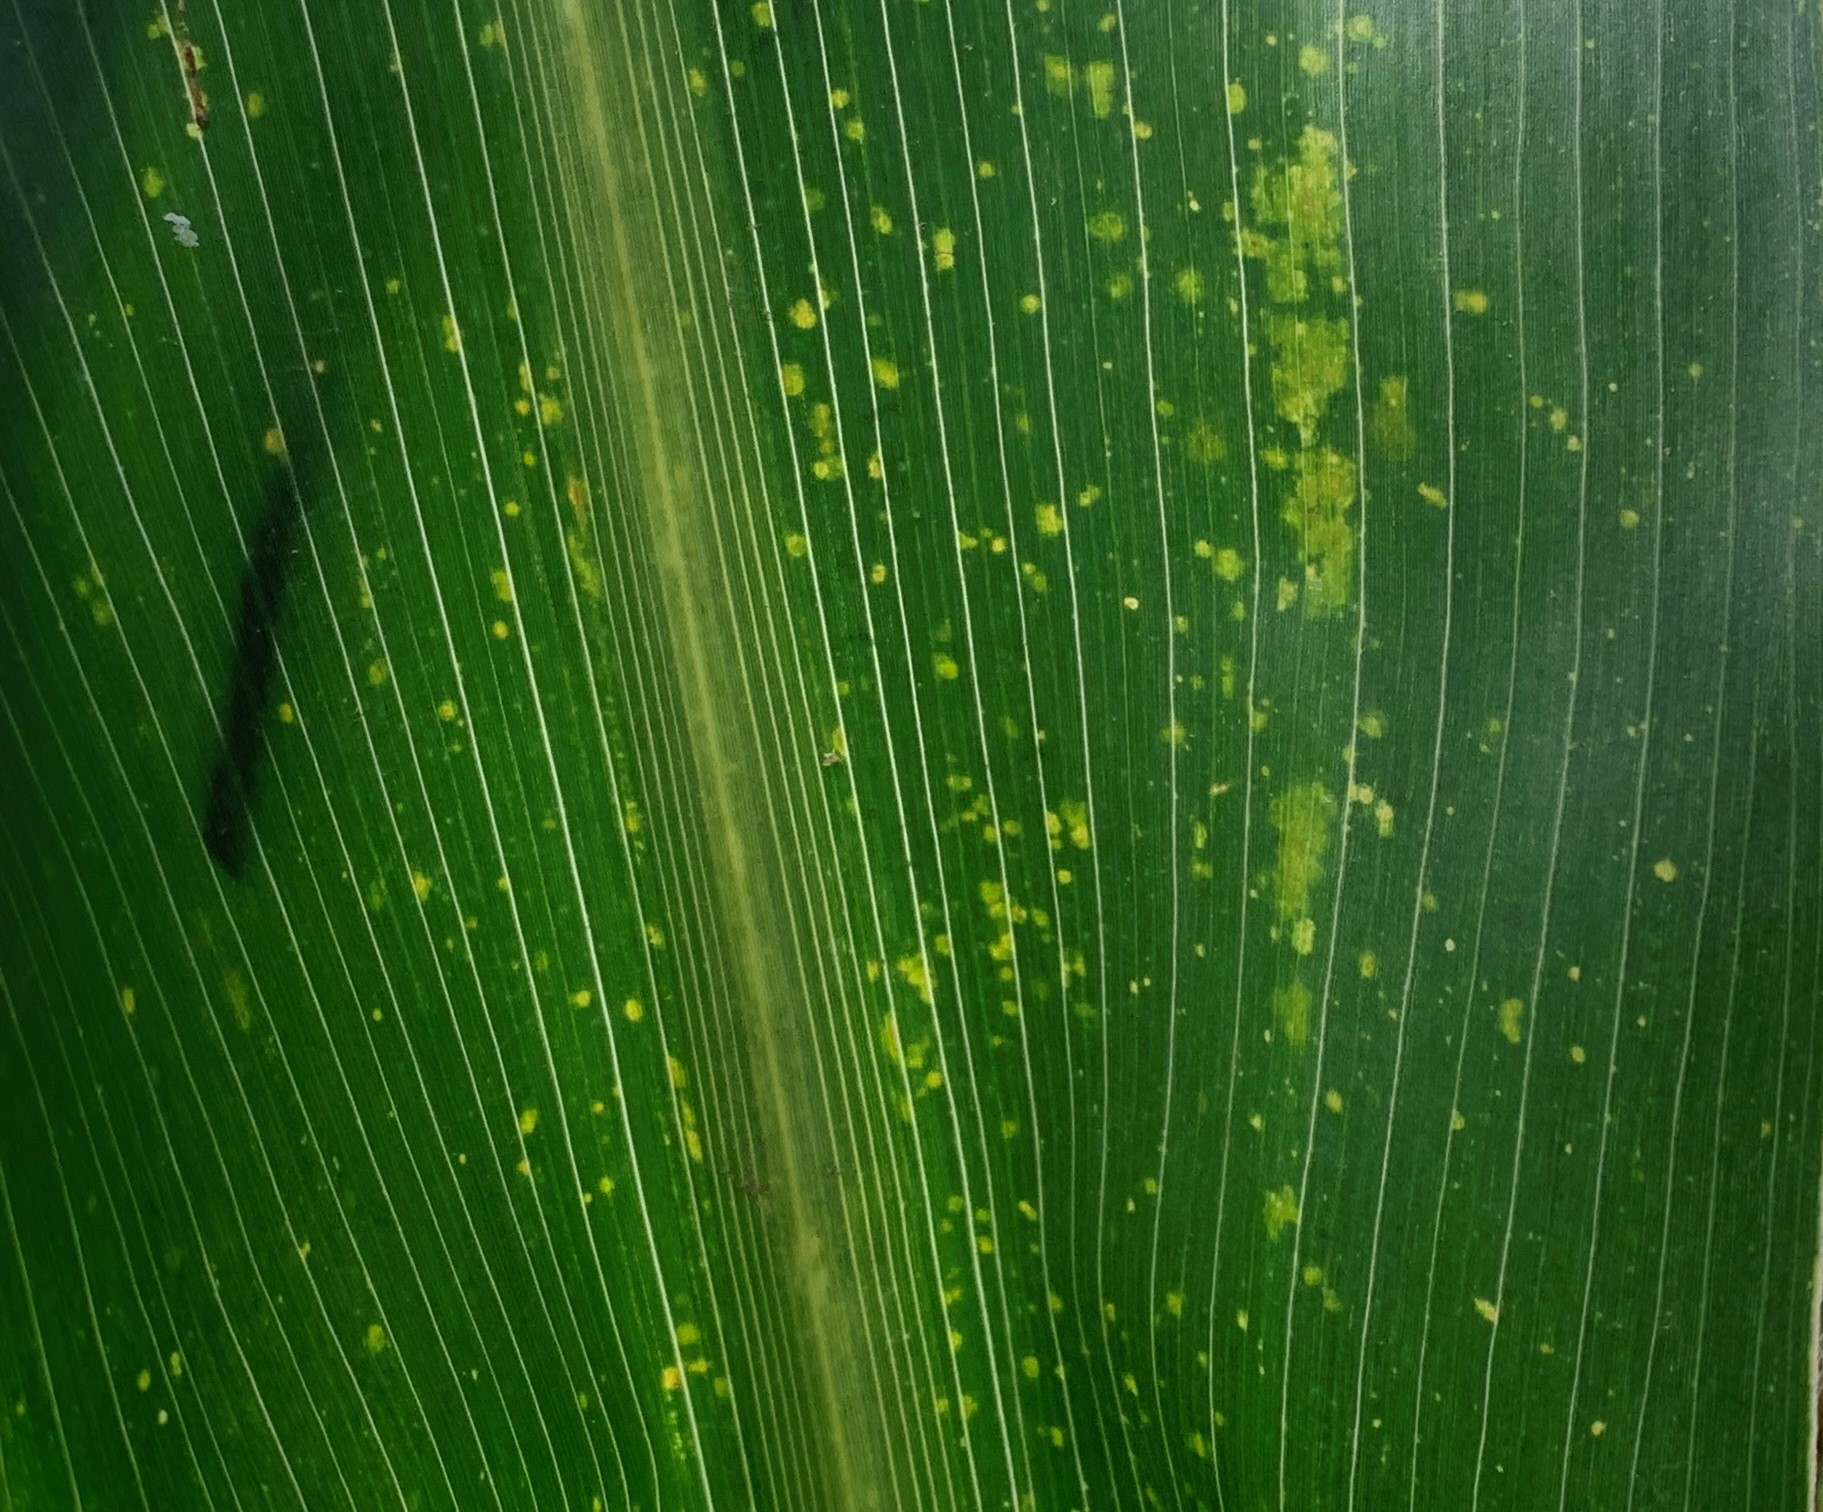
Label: MLN